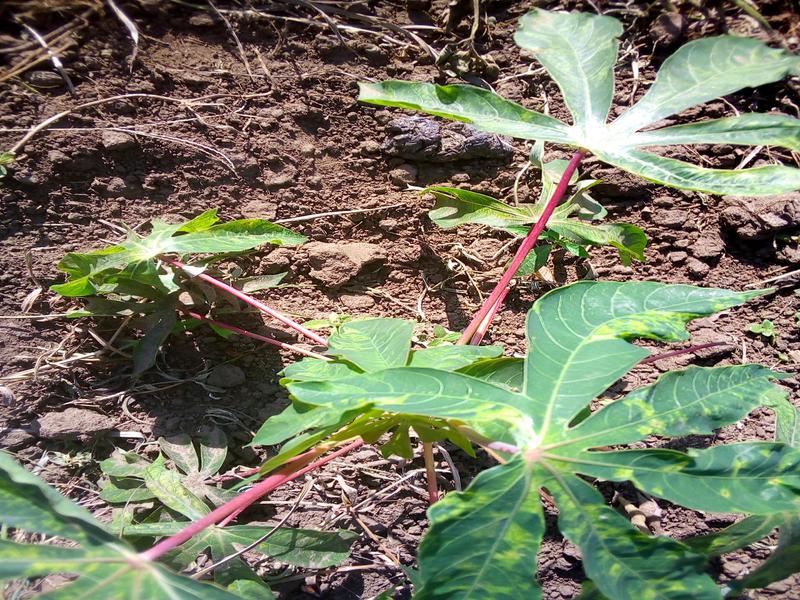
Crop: cassava
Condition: mosaic_disease